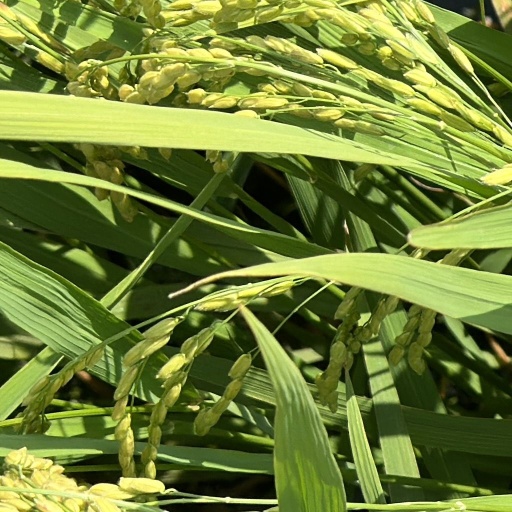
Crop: rice